Church of St John the Baptist, Horsington

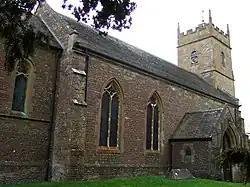

The Anglican Church of St John the Baptist in Horsington, Somerset, England was built in the 15th century and rebuilt between 1885 and 1887. It is a Grade II* listed building.